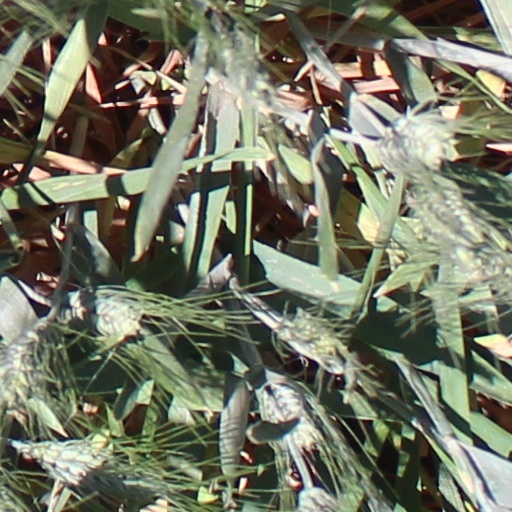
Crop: wheat